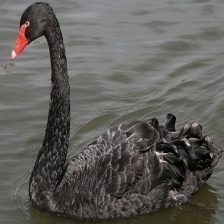
Species: BLACK SWAN
Scientific name: CYGNUS ATRATUS
ImageNet parent category: black_swan